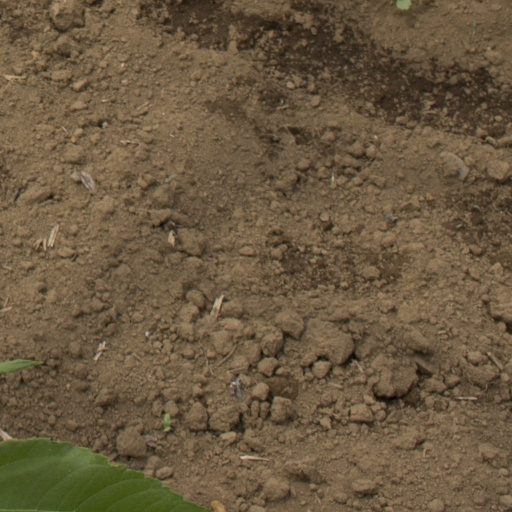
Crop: Jerusalem artichoke